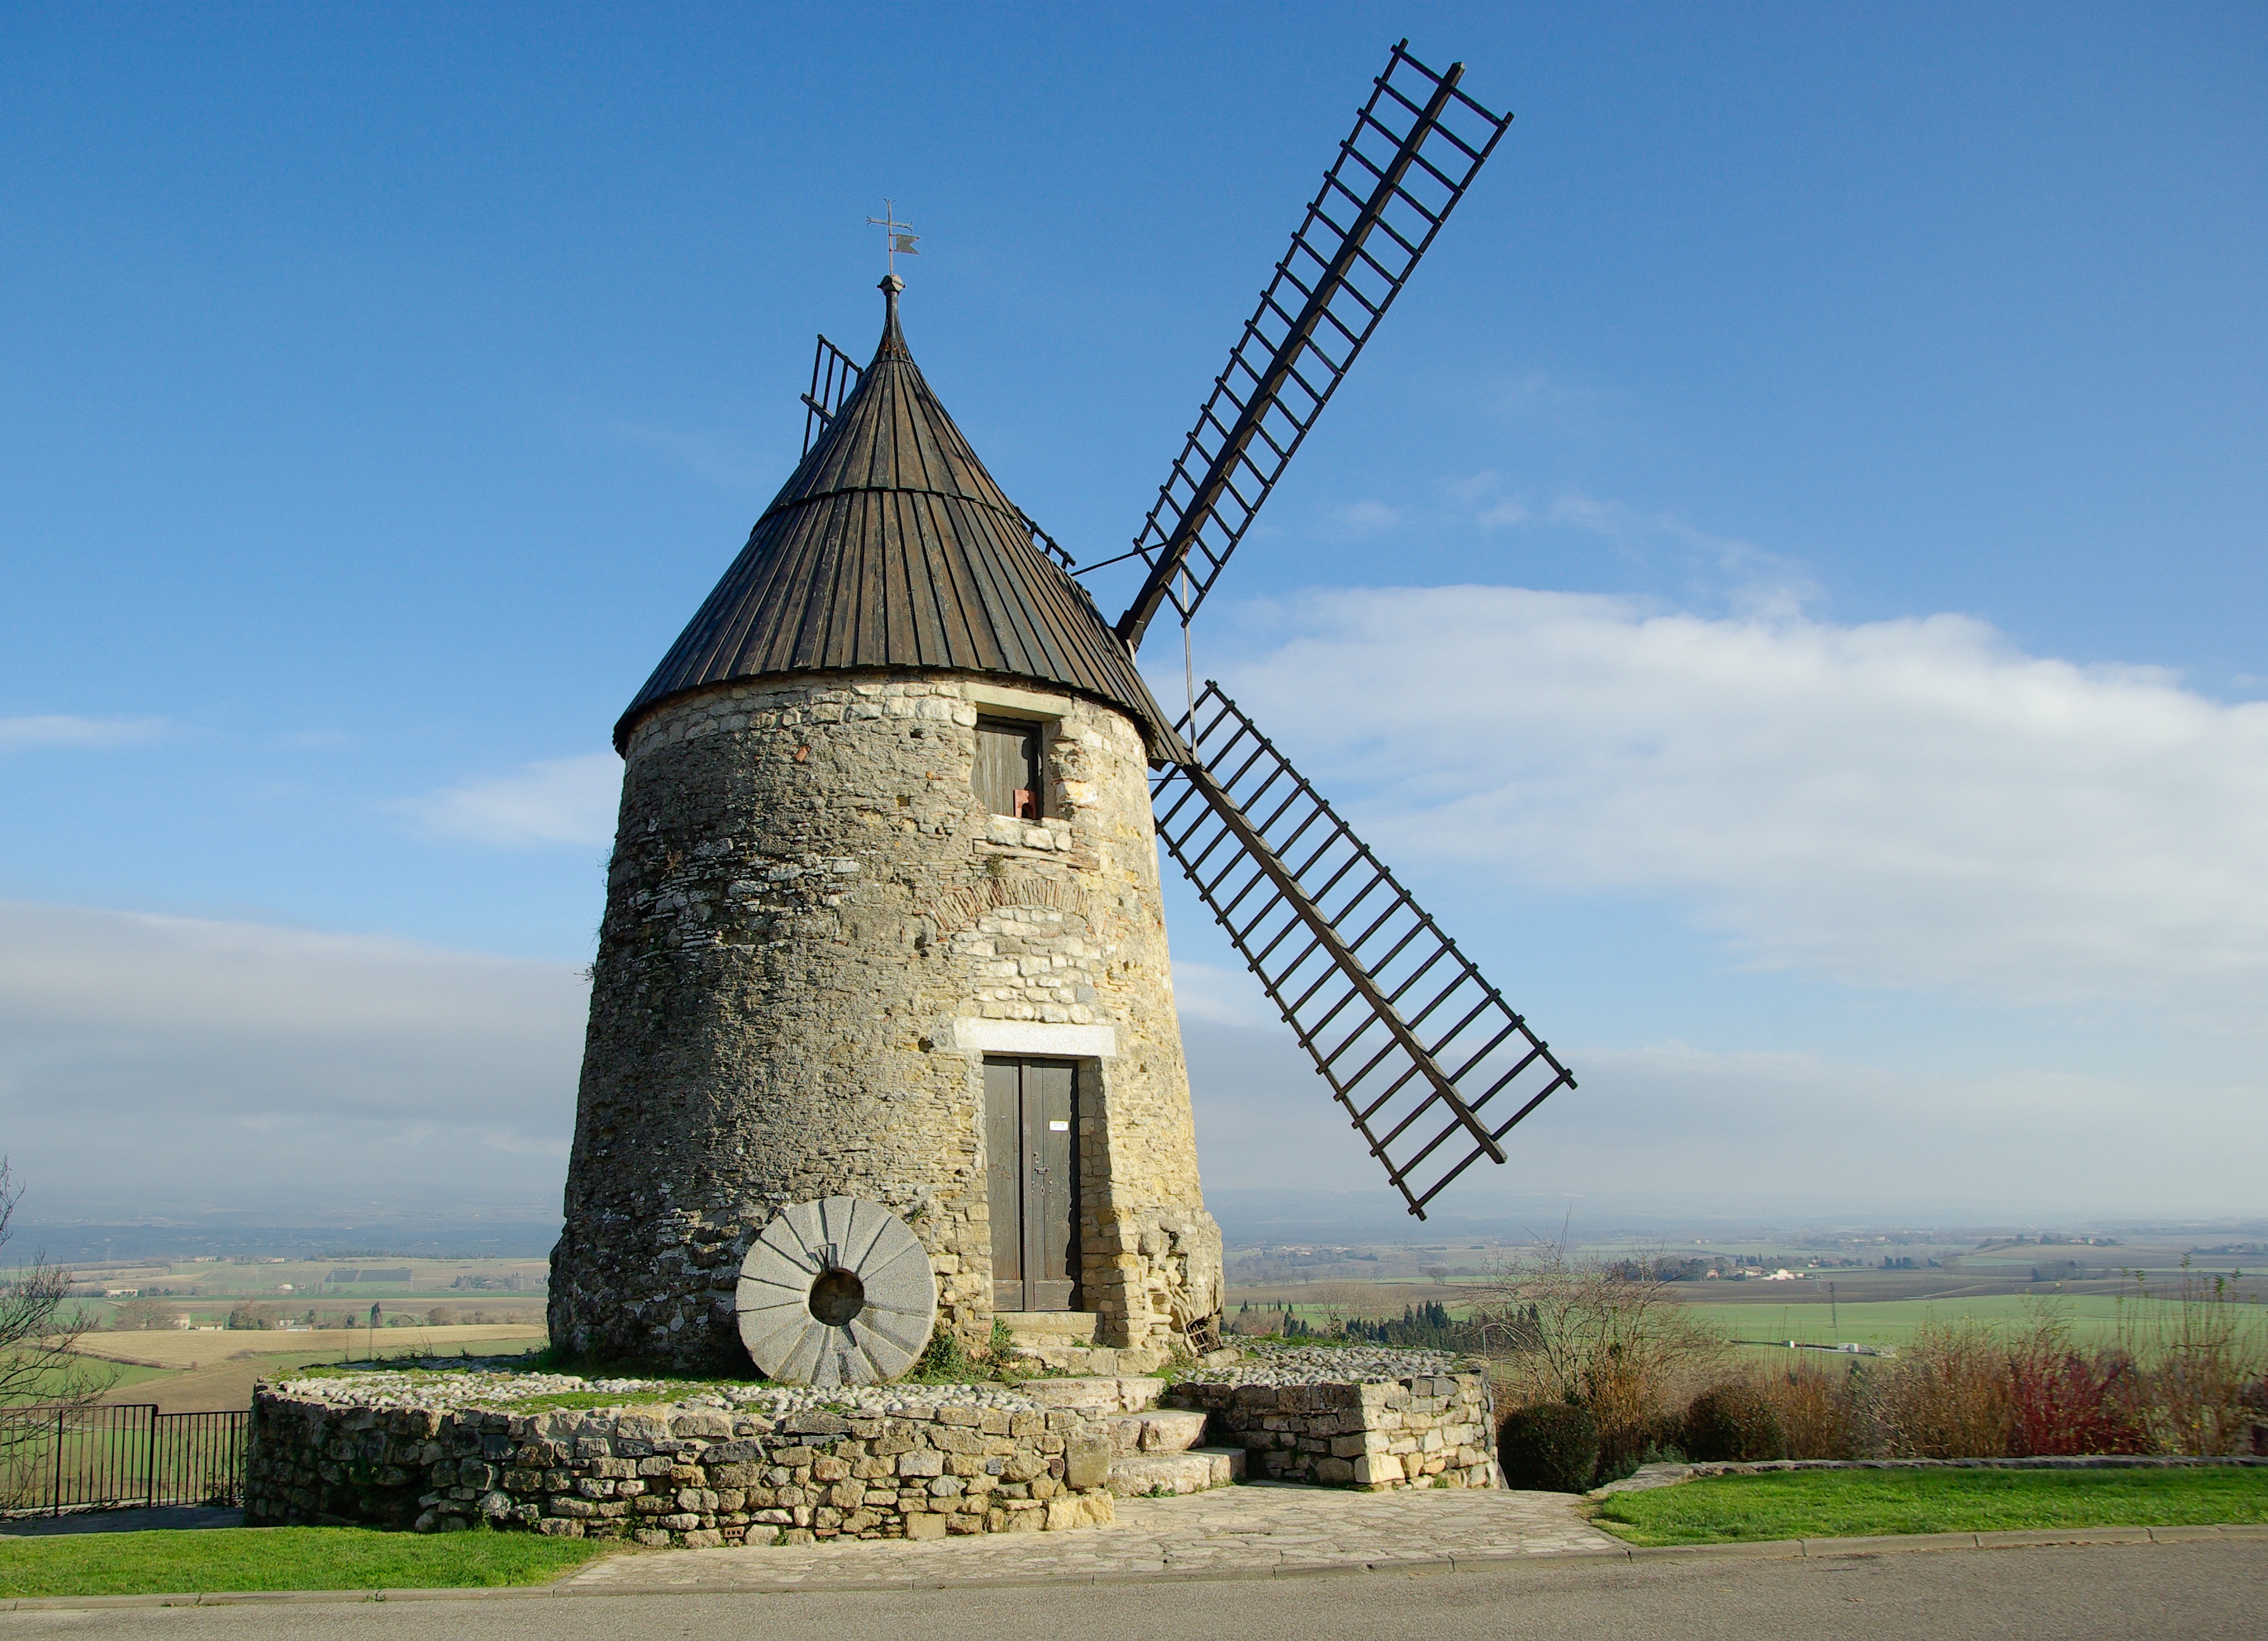
windmill, building, france, tower, mill, rural area, 17th century, castelnaudary